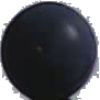
Label: Grape Blue 1